RX Soori

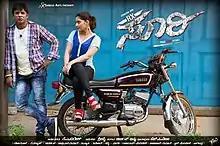
RX Soori Poster

RX Soori is a 2015 Indian Kannada- language romantic crime drama film directed and written by Sreejay, making his debut direction. It stars Duniya Vijay, Akankshaa and P. Ravi Shankar. The film is produced by Suresh of "Govindaya Namaha" fame. The music was composed by Arjun Janya. The film marks the acting debut for the lead actress Akankshaa. The principal photography of the film began in August 2014, and the film was released on 4 September 2015.